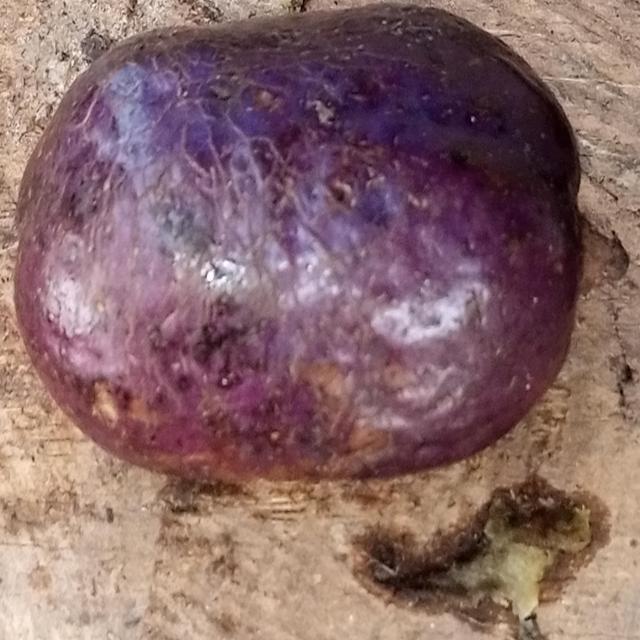
Plum grade: unaffected